Martelaarsgracht

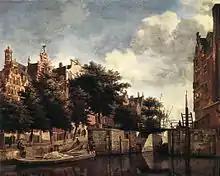
The Martelaarsgracht with Oude Haarlemmersluis ; circa 1670. Painting by Jan van der Heyden

Martelaarsgracht (Martyr's Canal) is a street and former canal in Amsterdam, the Netherlands.